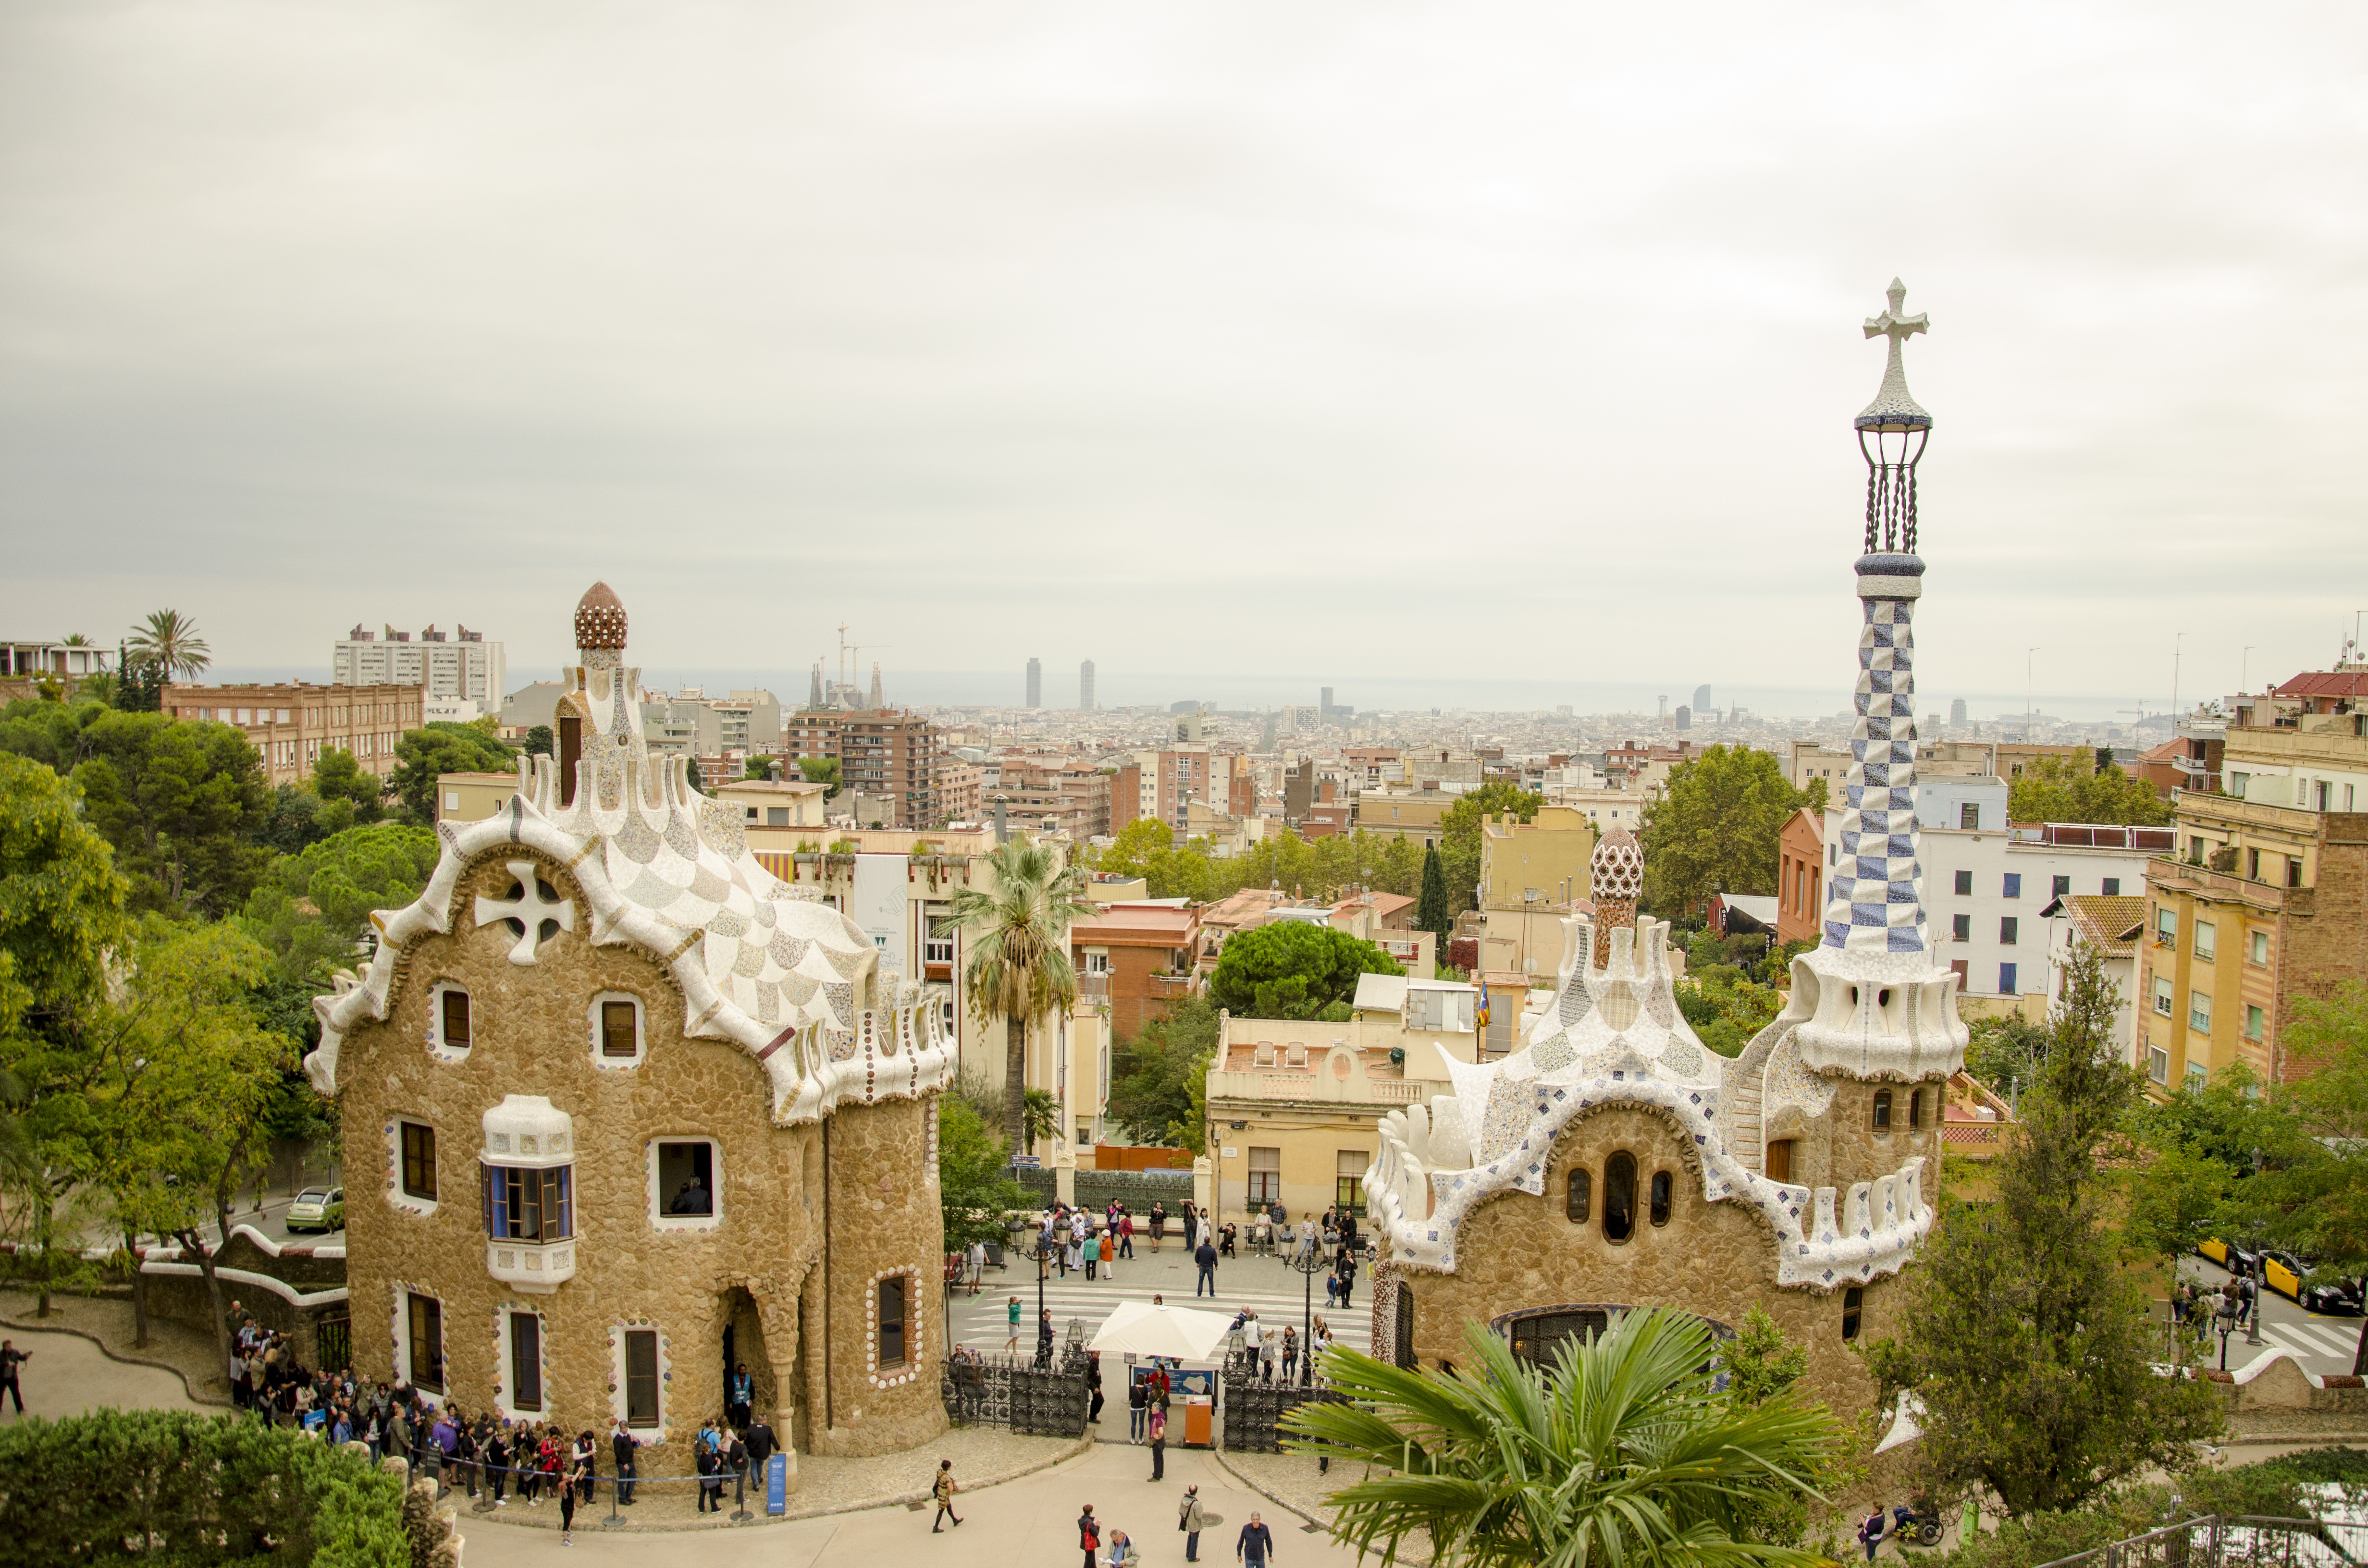
landscape, architecture, town, building, city, urban, cityscape, summer, tourist, travel, europe, landmark, tourism, barcelona, place of worship, spain, catalonia, gaudi, town square, european, spanish, estate, neighbourhood, human settlement